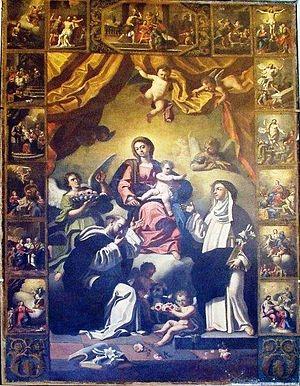
Notre-Dame du Rosaire par Tommaso Martini (1688-1755).
Tommaso Martini, né en 1688 à Bivongi et mort le 25 janvier 1755 dans la même ville, est un peintre italien.